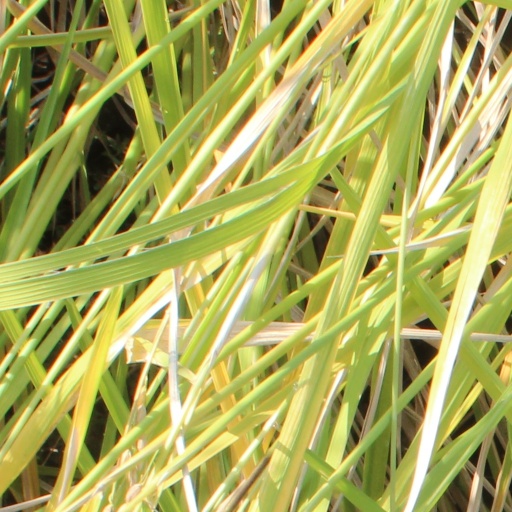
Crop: rice